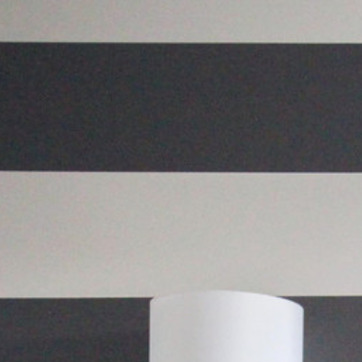
Material: wallpaper